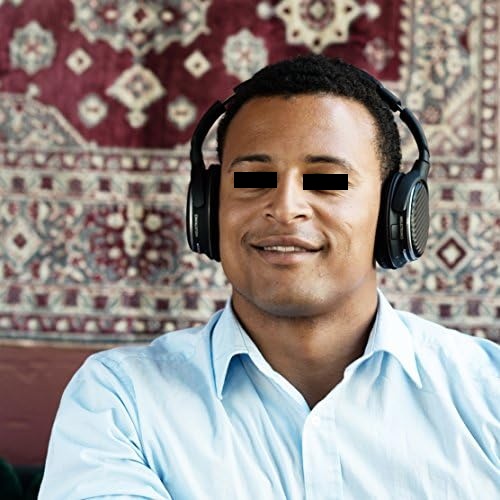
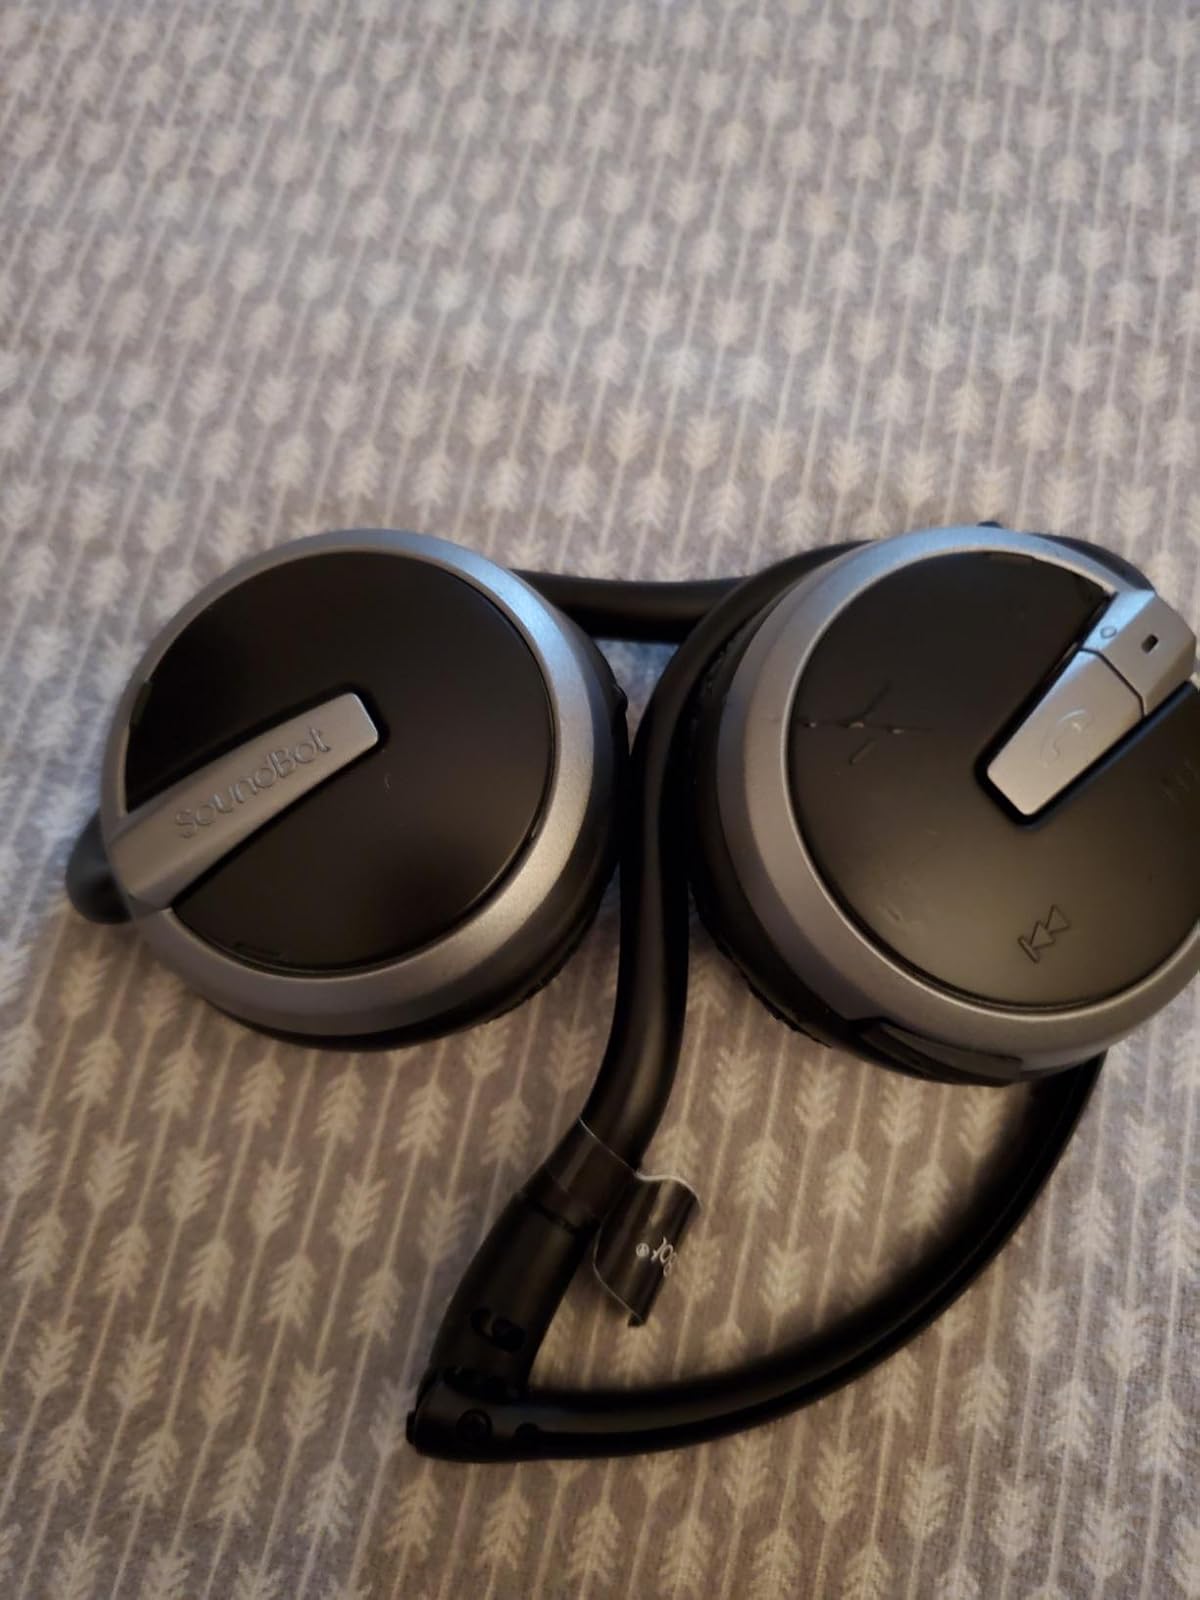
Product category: headphones
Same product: no